1st Operations Group

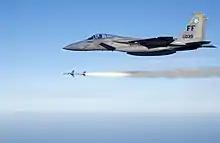
F-15C of 27th FS, 1st OG

On 1 October 1991, the 1st Tactical Fighter Wing was redesignated 1st Fighter Wing and the 1st Fighter Group reactivated as the 1st Operations Group to control its F-15 and operations support squadrons at Langley Air Force Base, Virginia as part of the implementation of the Air Force Objective Wing Reorganization.